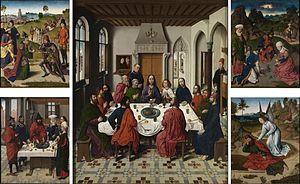
L'Eucharistie /ø.ka.ʁis.ti/ est un sacrement chrétien. Elle occupe une place centrale dans la doctrine et la vie religieuse de la plupart des confessions chrétiennes. Alors que les catholiques parlent d'Eucharistie, le terme de Sainte-Cène est généralement utilisé par les protestants pour désigner le même rite.